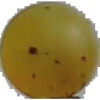
Label: Grape White 3